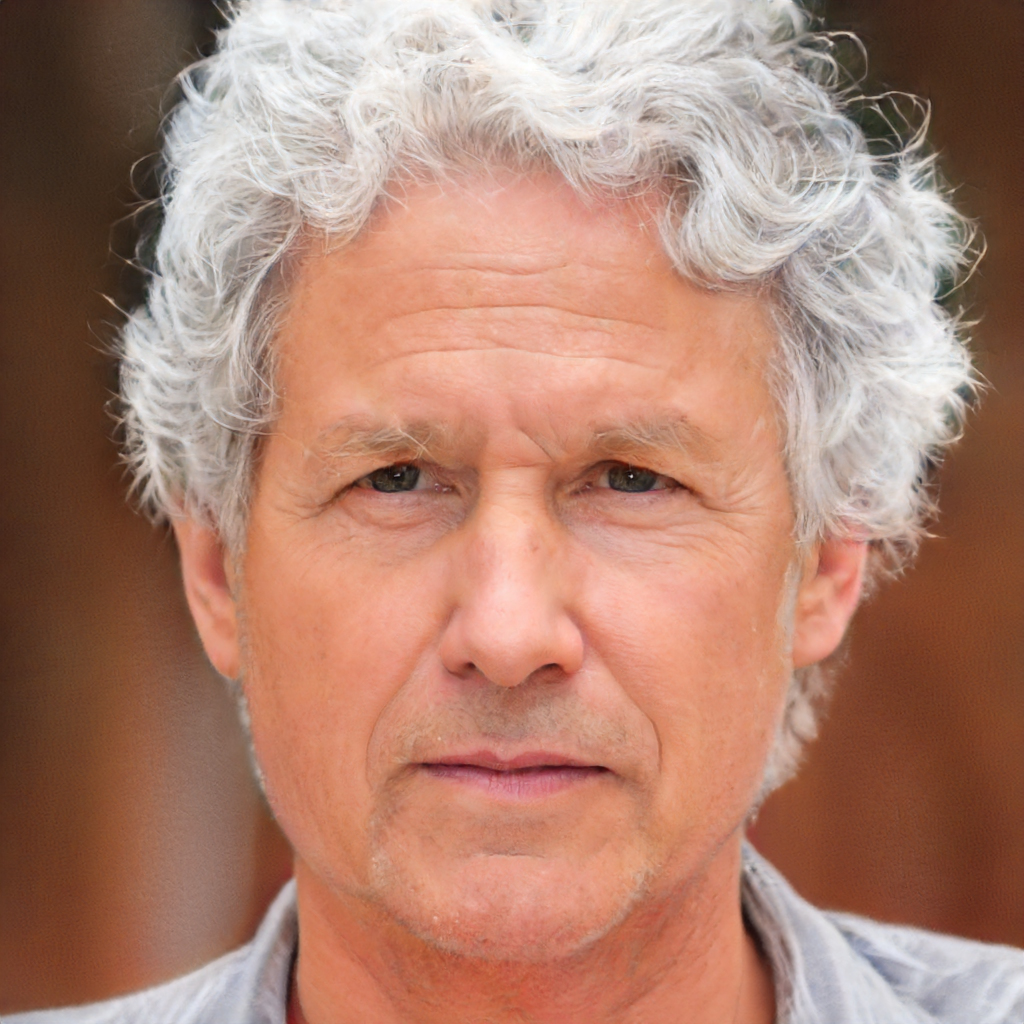
Gender: Male